Crazy Gopalan

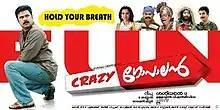
Theatrical release poster

Crazy Gopalan is a 2008 Indian Malayalam-language heist action comedy film directed by Deepu Karunakaran. The film stars Dileep in the title role with Salim Kumar, Jagathy Sreekumar, Manoj K. Jayan, Radha Varma and Biju Menon in pivotal roles. The film was produced and distributed by Ullattil Visual Media. Story, screenplay and dialogues are handled by Deepu Karunakaran.The film was a commercial success at the box office.